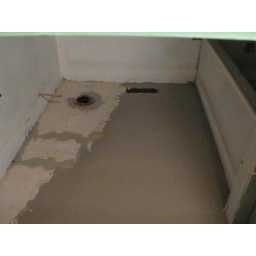
Self leveling compound on the floor because our house is crooked in every direction